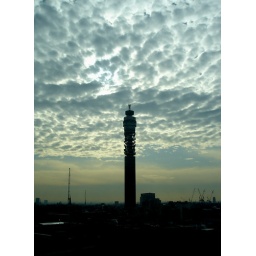
taken from 12th floor of University College Hospital towervery slight adjustment in photoshop - sky graduation filter and levels